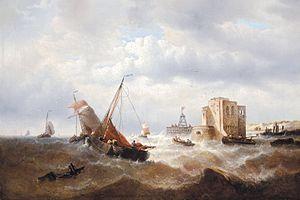
François-Étienne Musin, né le 4 octobre 1820 à Ostende et mort à Saint-Josse-ten-Noode le 24 octobre 1888, est un peintre mariniste belge du XIXᵉ siècle.